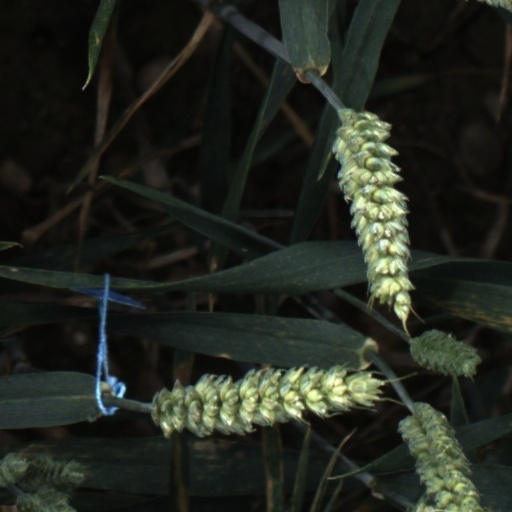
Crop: wheat